Elaan (2005 film)

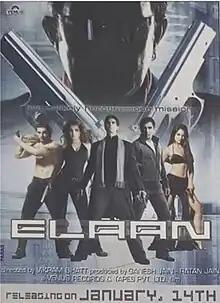
Theatrical release poster

Elaan is a 2005 Indian Hindi-language action thriller film about five characters and their plan against one man. Produced by Ganesh Jain and Ratan Jai, written and directed by Vikram Bhatt, the film stars Arjun Rampal, John Abraham, Amisha Patel, Rahul Khanna, Lara Dutta, Mithun Chakraborty.